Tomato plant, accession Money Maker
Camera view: tilt-top (135 deg); turntable rotation: 210 degrees
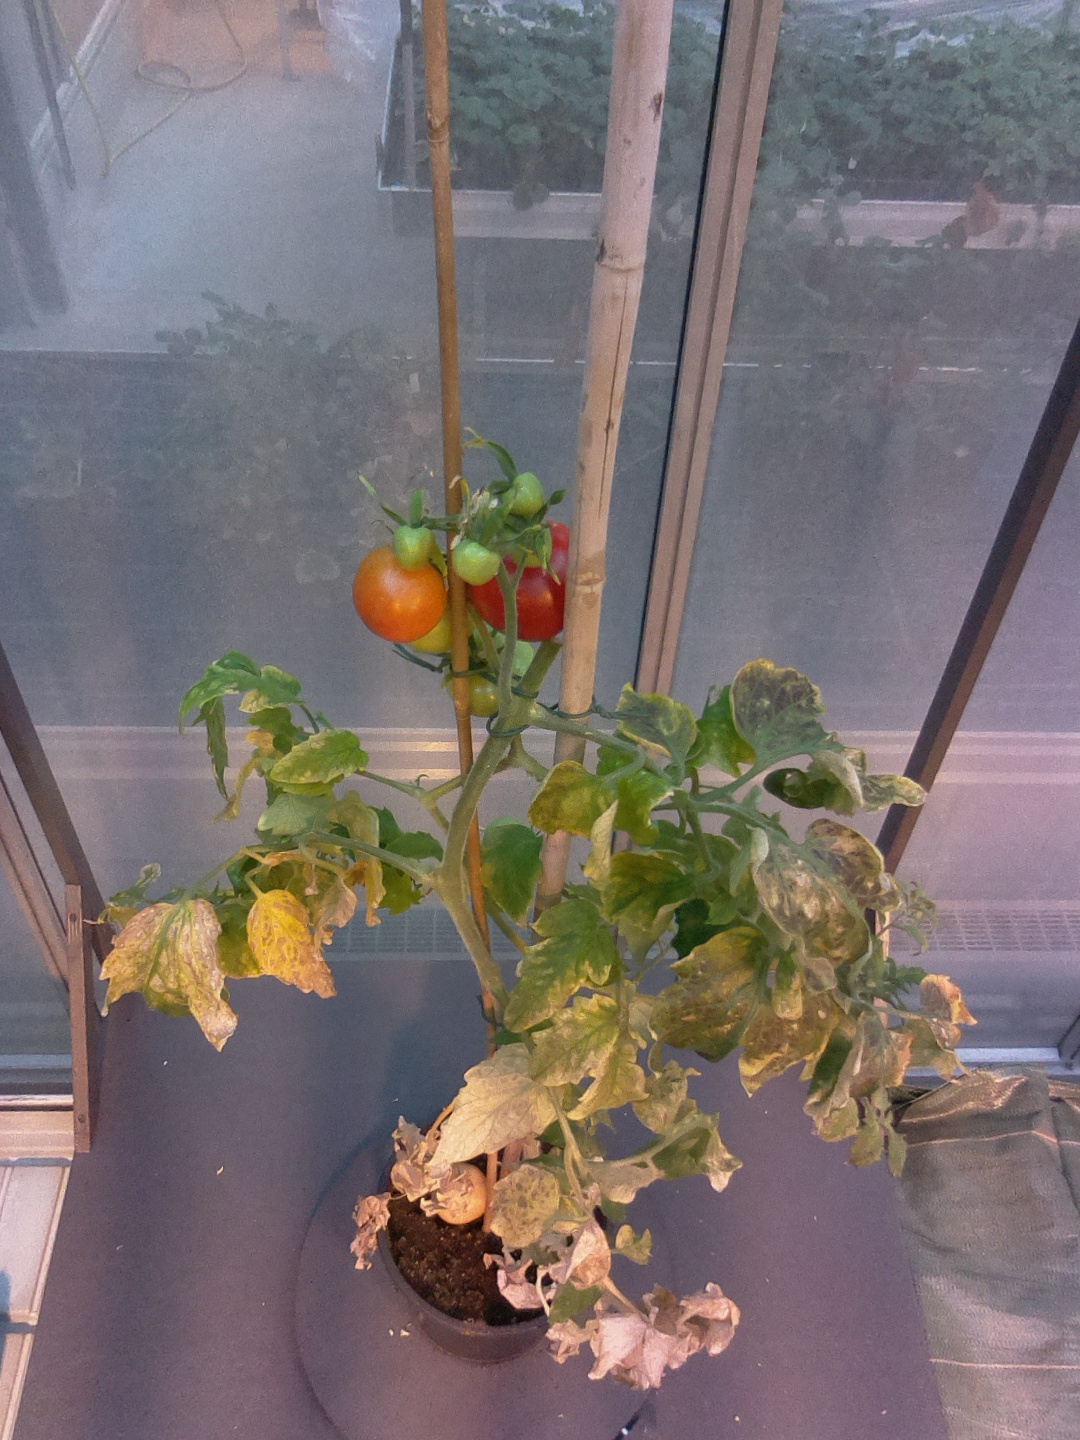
BBCH growth stage 81: 10%-20% of fruits show typical fully ripe color